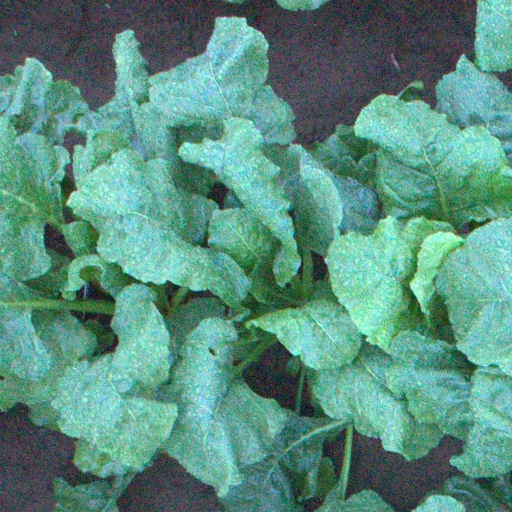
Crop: sugar beet